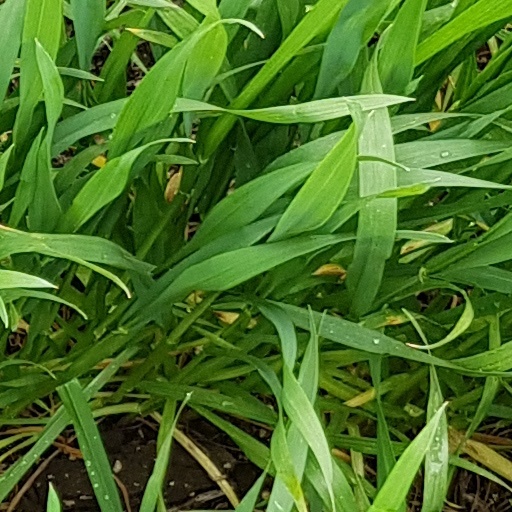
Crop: wheat